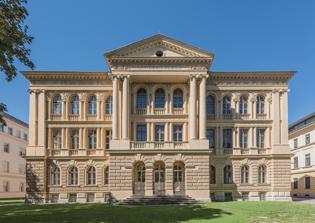
Building: State Museum for Carinthia
Country: Austria
Year built: 1884
State Museum for Carinthia Interior The kärnten.museum (formerly the Carinthian State Museum or Kärntner Landesmuseum ) is a cultural and natural science museum in Klagenfurt am Wörthersee , Carinthia , Austria. History The foundation of the History Association for Carinthia in 1844 is also considered the founding year of the State Museum. The association carried out scientific research and the establishment of a library as well as a presentation of cultural-historical exhibits in the Klagenfurt Landhaus. Four years later, the Natural Science Association was founded, which set up a Natural History Museum at Kardinalplatz. Its exhibits were also housed in the Landhaus from 1861 onwards. The constantly growing collections of the two institutions soon led to space problems, so a commission began planning for a new building in 1877. On April 24, 1879, the foundation stone for the new building was laid, which was built according to the plans of Klagenfurt architect Gustav Gugitz and financed by an interest-free loan from the Carinthian Savings Bank. The museum building, built in the style of the Neo-Renaissance and resembling a palace, was opened on July 10, 1884. The capstone in the stairway was laid by Crown Prince Rudolf , which is why the museum is also referred to as "Rudolfinum." The folkloric collections of the History Association were supplemented after 1922 by those of the Carinthian National Association. The museum was continued under the name "Carinthian Homeland Museum" after a re-foundation in 1925. During the Second World War, the building was heavily damaged by bombs. In the post-war period, it was rebuilt with state funds and the cultural and natural science show collections were newly set up. Both the building and the scientific staff were taken over by the state of Carinthia, and the collections were transferred to the state of Carinthia through contractual agreements that regulated the continuation and activities of the associations. Locations Main House (closed from 2014 to 2022. Reopened on November 21, 2022) State Library: In October 2019, the new collection and research center, the new headquarters of the State Museum, was opened with 12,000 m 2 of space in the south of Klagenfurt. In addition to these 2 houses in Museumgasse Klagenfurt, the State Museum operates five external locations: Coat of arms hall of the Klagenfurt country house Carinthian Botanical Center with the Klagenfurt Botanical Garden Carinthian folklore institute with attached furniture museum in Maria Saal Magdalensberg Archaeological Park Roman Museum in Teurnia General renovation of the main house from 2020 The main house was closed in 2014 after water damage, previously the operation had already been reduced due to construction defects. As part of an architectural competition, the proposal of the architectural office Winkler+Ruck was chosen for the general renovation of the building. The planning is done in cooperation with architect Ferdinand Certov . In January 2020, the plans were presented: The courtyard is to be covered with a transparent glass roof, the Museumgasse is to be made traffic-calmed. The future exhibition is to focus on the earth's history, the nature of Carinthia and historical milestones in the history of the country. References Wikimedia Commons has media related to Landesmuseum für Kärnten .